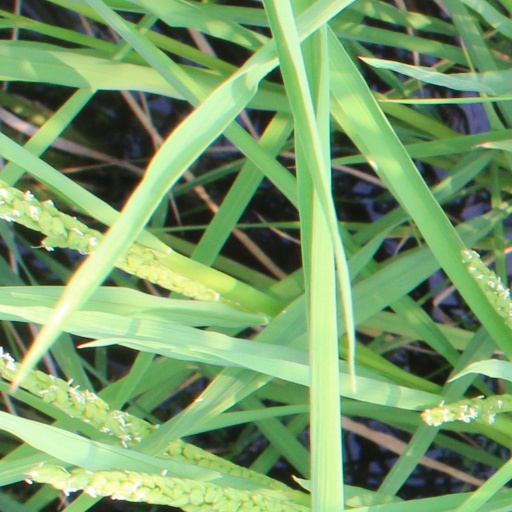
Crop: rice